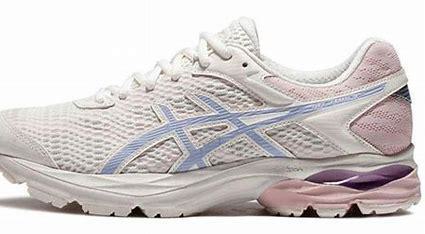
Brand: Asics
Model: Gel Flux 4